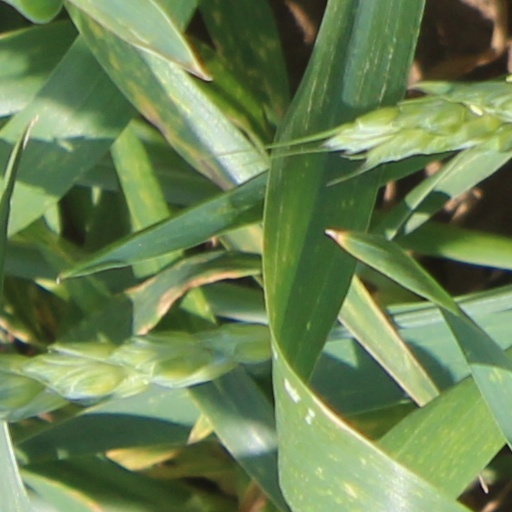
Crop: wheat